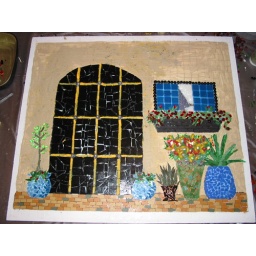
The yellow and orange flowers in the tall pot were replaced with smaller flowers per MIL.